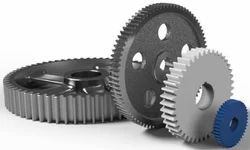
Label: Plastic_Manufacturer_In_Agra